Kebe Tume Nahan Kebe Mu Nahin

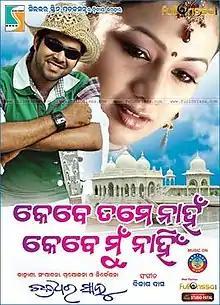
Poster

Kebe Tame Naahan Kebe Mun Naahin is a 2012 Indian Oriya film directed by Chakradhar Sahu starring Sabyasachi Mishra, Archita Sahu and Manoj Mishra. The film released on 17 February 2012.